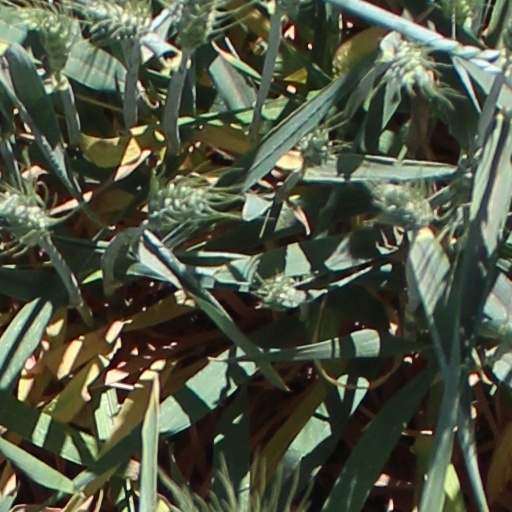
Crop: wheat